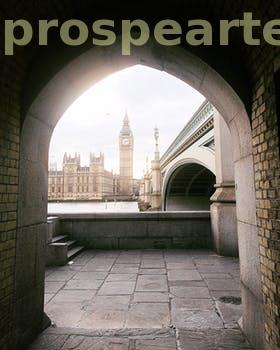
Label: Watermark